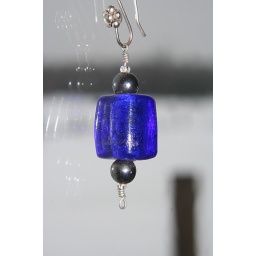
Cobalt blue rectangular glass bead flanked by two hematite beads then small clear glass bead on silvertone wire.